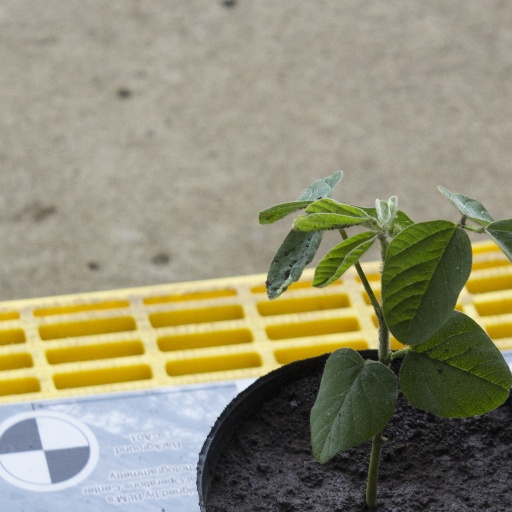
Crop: soybean